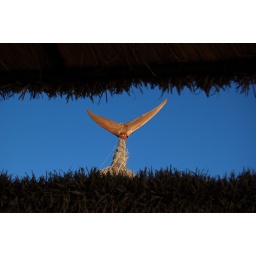
Hammamet, Tunisia. They use these fish tails to end the straw covers. of this little bar by the sea shore.